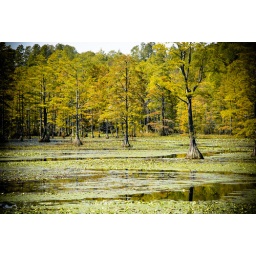
trees in the water